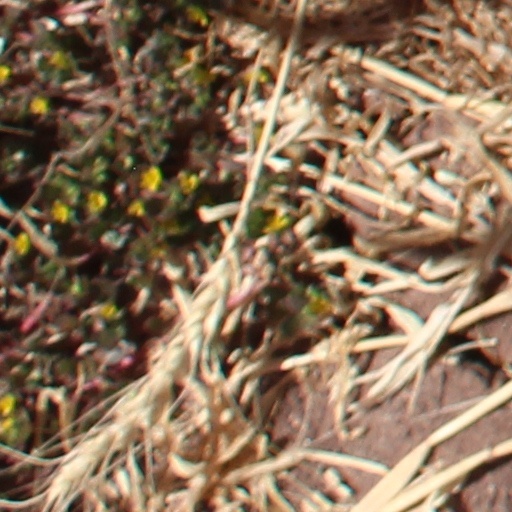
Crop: wheat